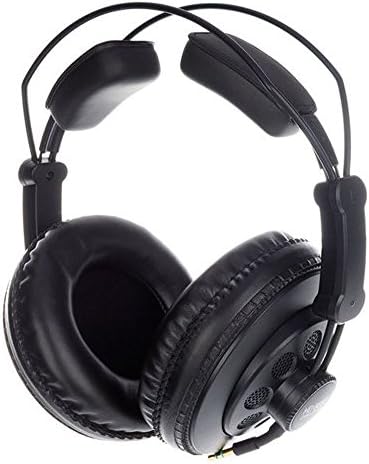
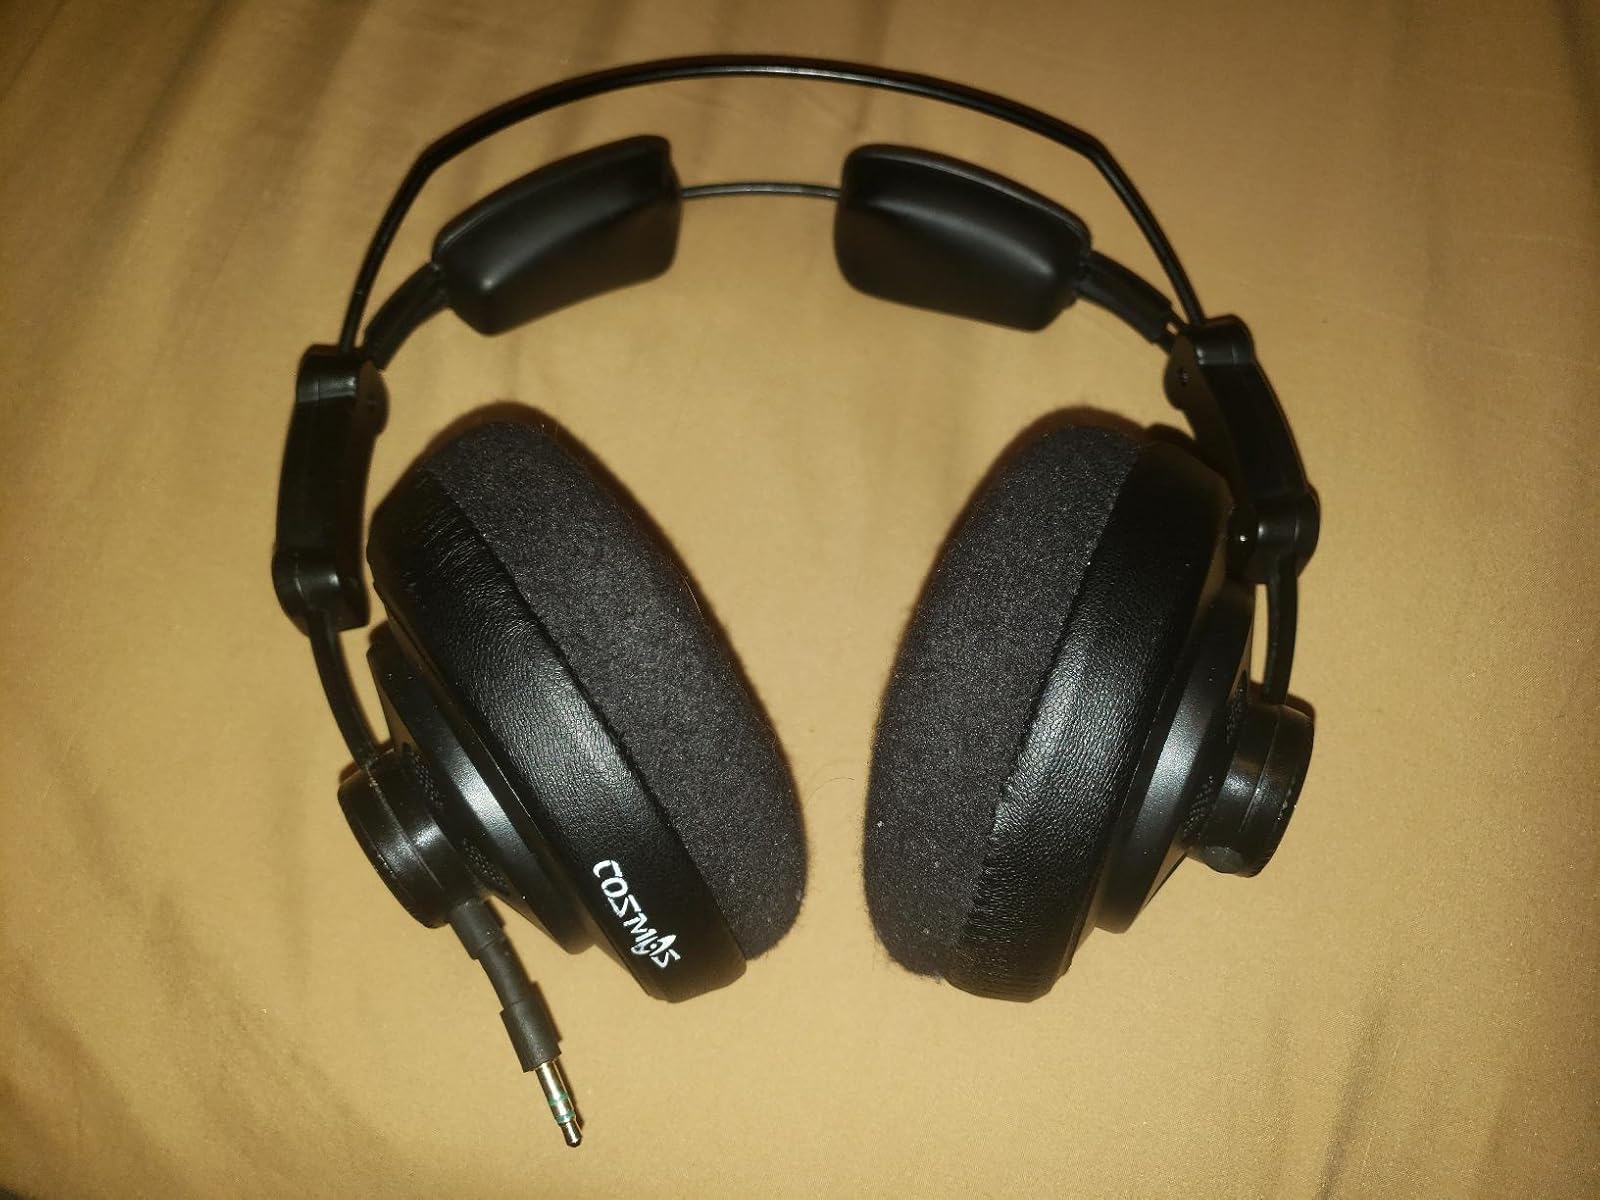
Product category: headphones
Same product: yes